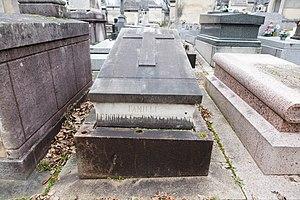
Louis-Gustave Doulcet / Le Doulcet, comte de Pontécoulant, né à Caen le 17 novembre 1764 et mort à Paris le 3 avril 1853, est un homme politique français.